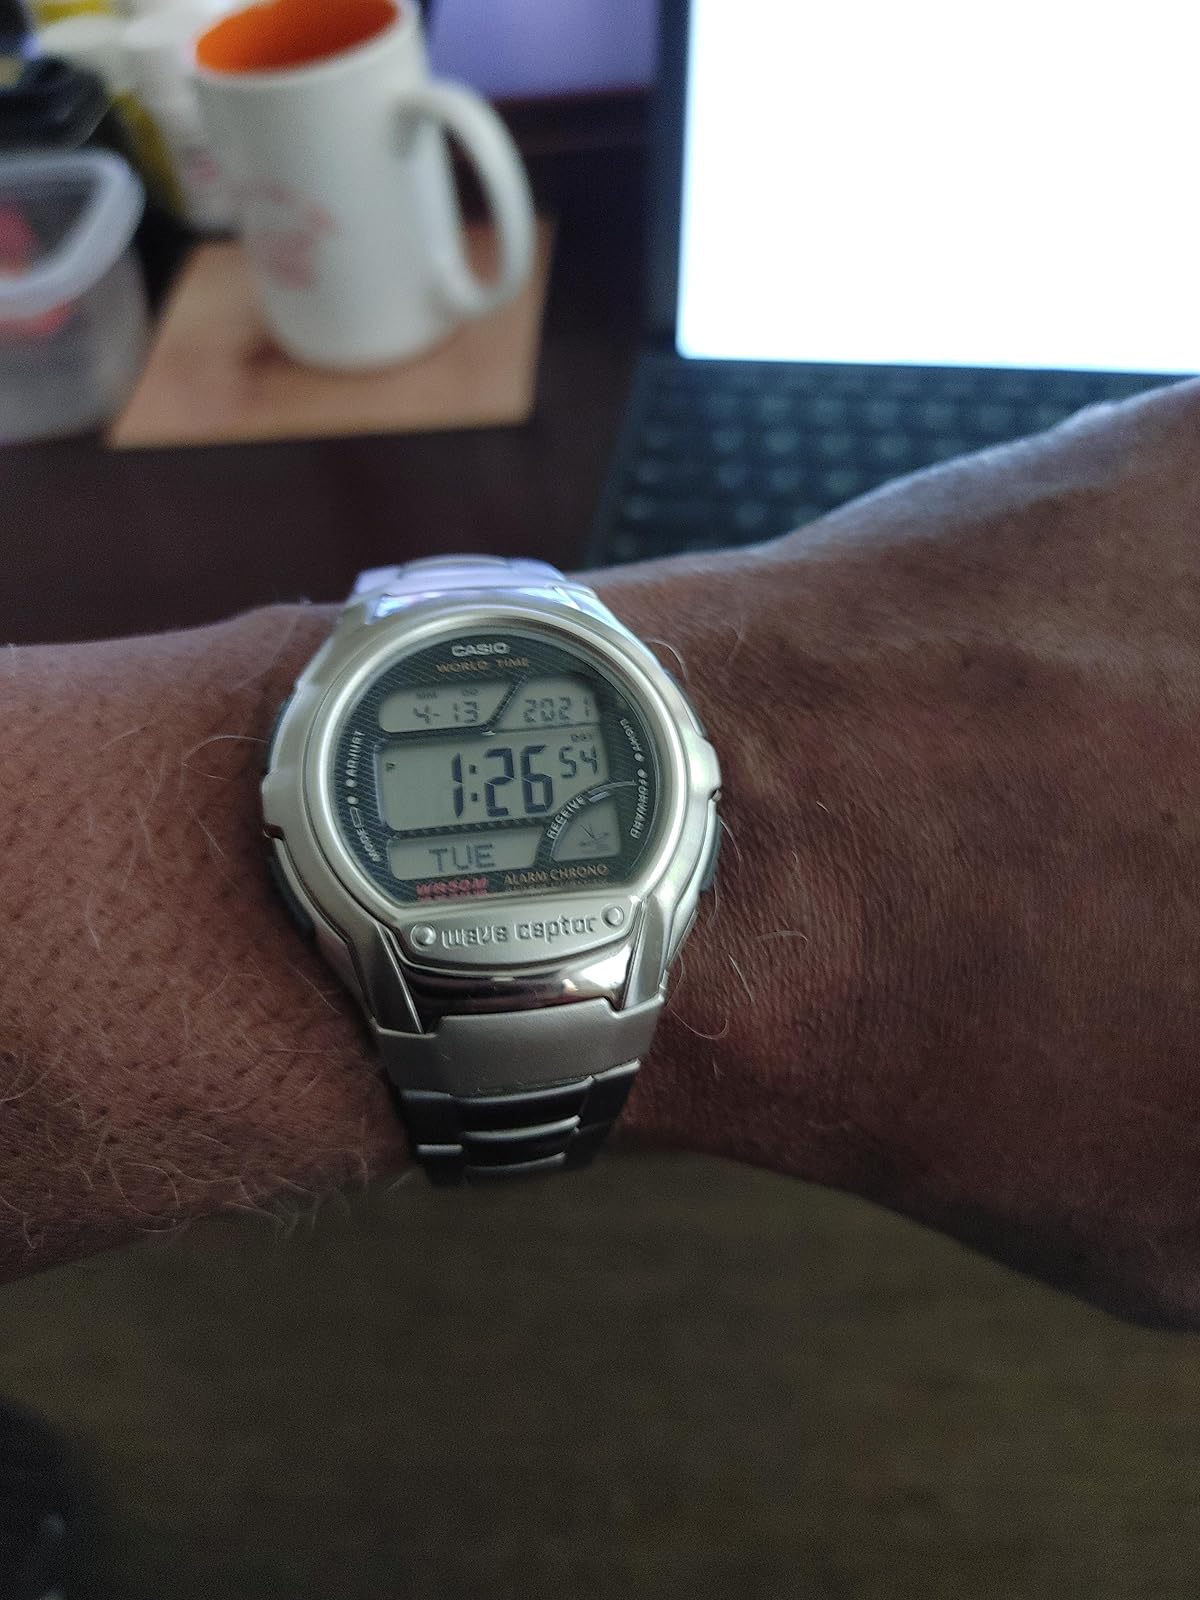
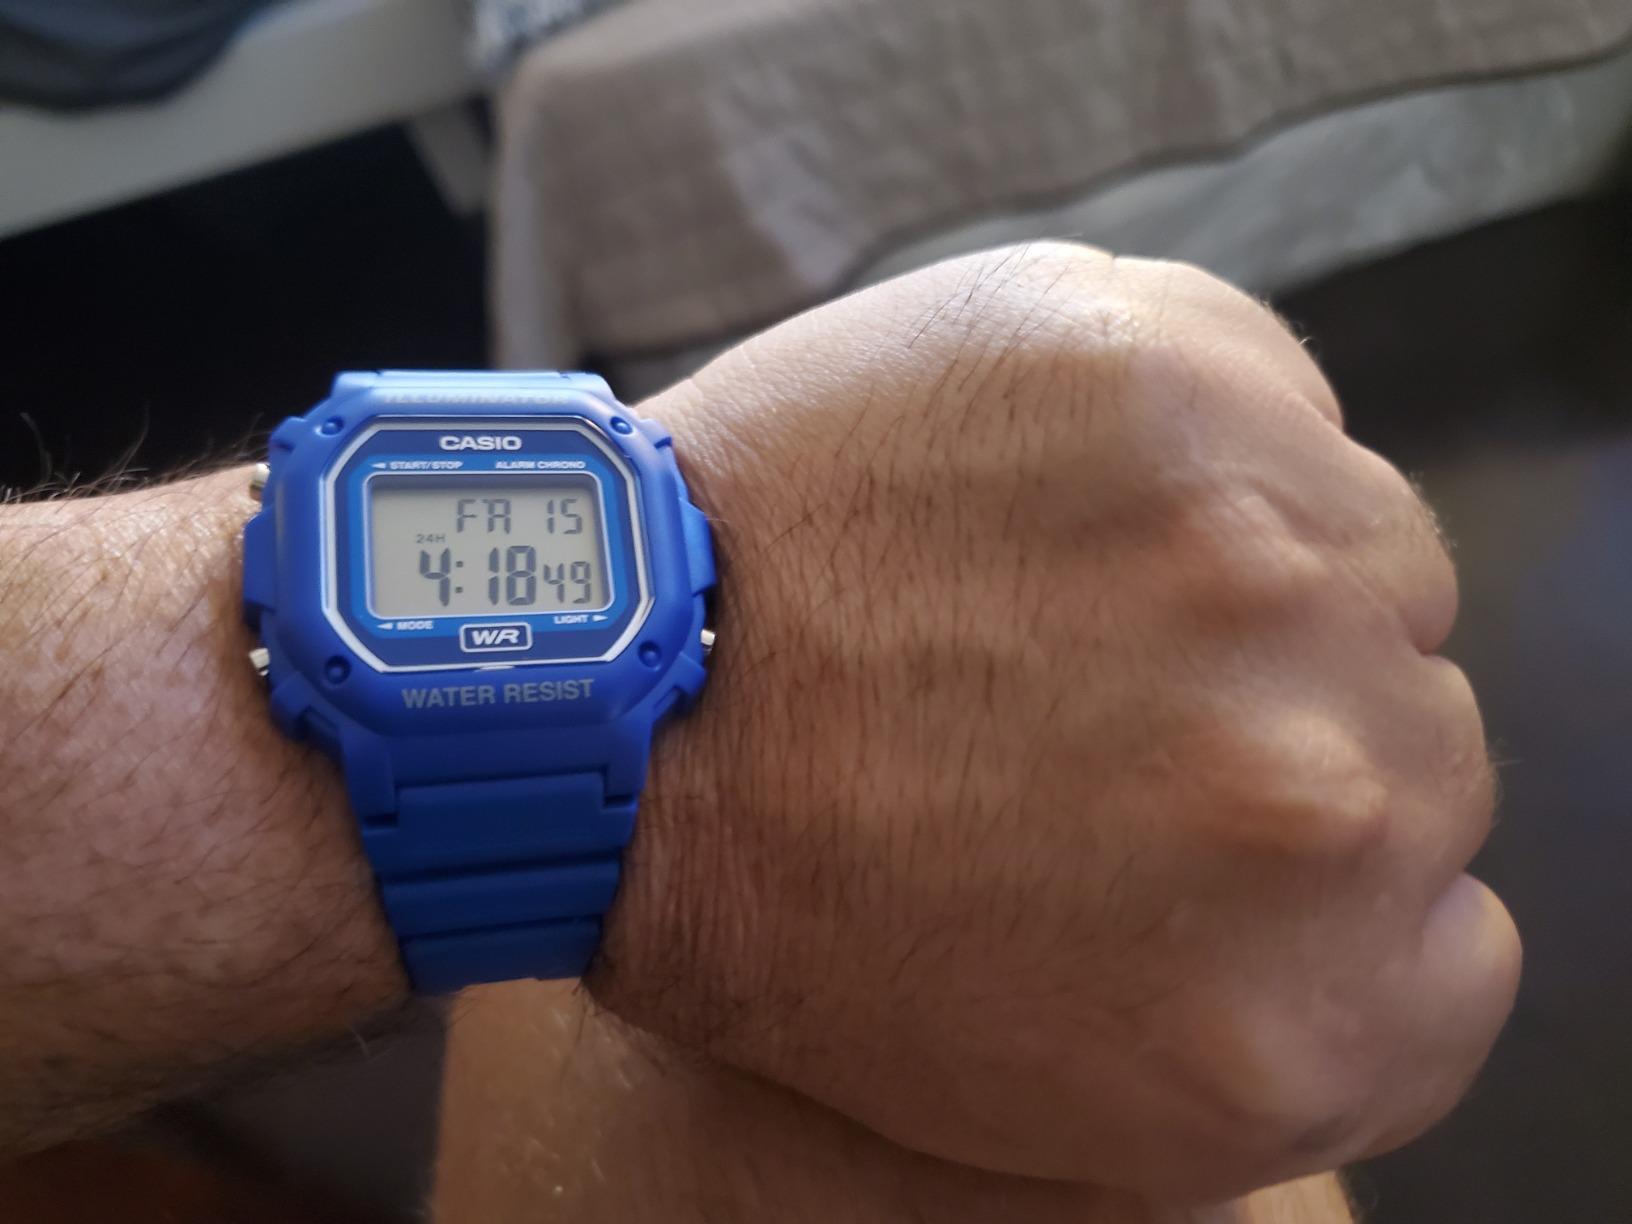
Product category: accessories_watch
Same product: no